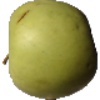
Label: Apple Golden 3